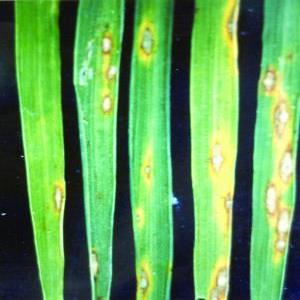
Disease: Blast